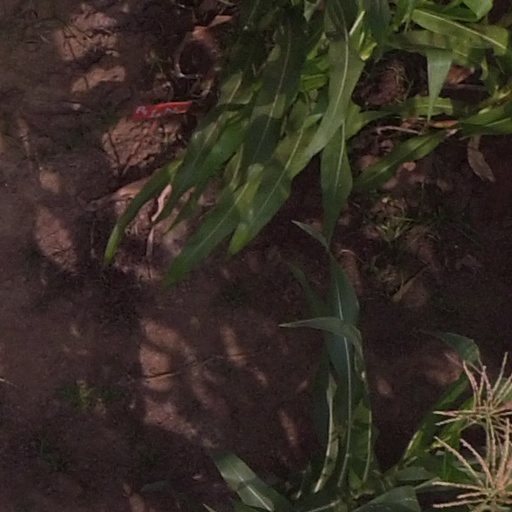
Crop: maize; corn